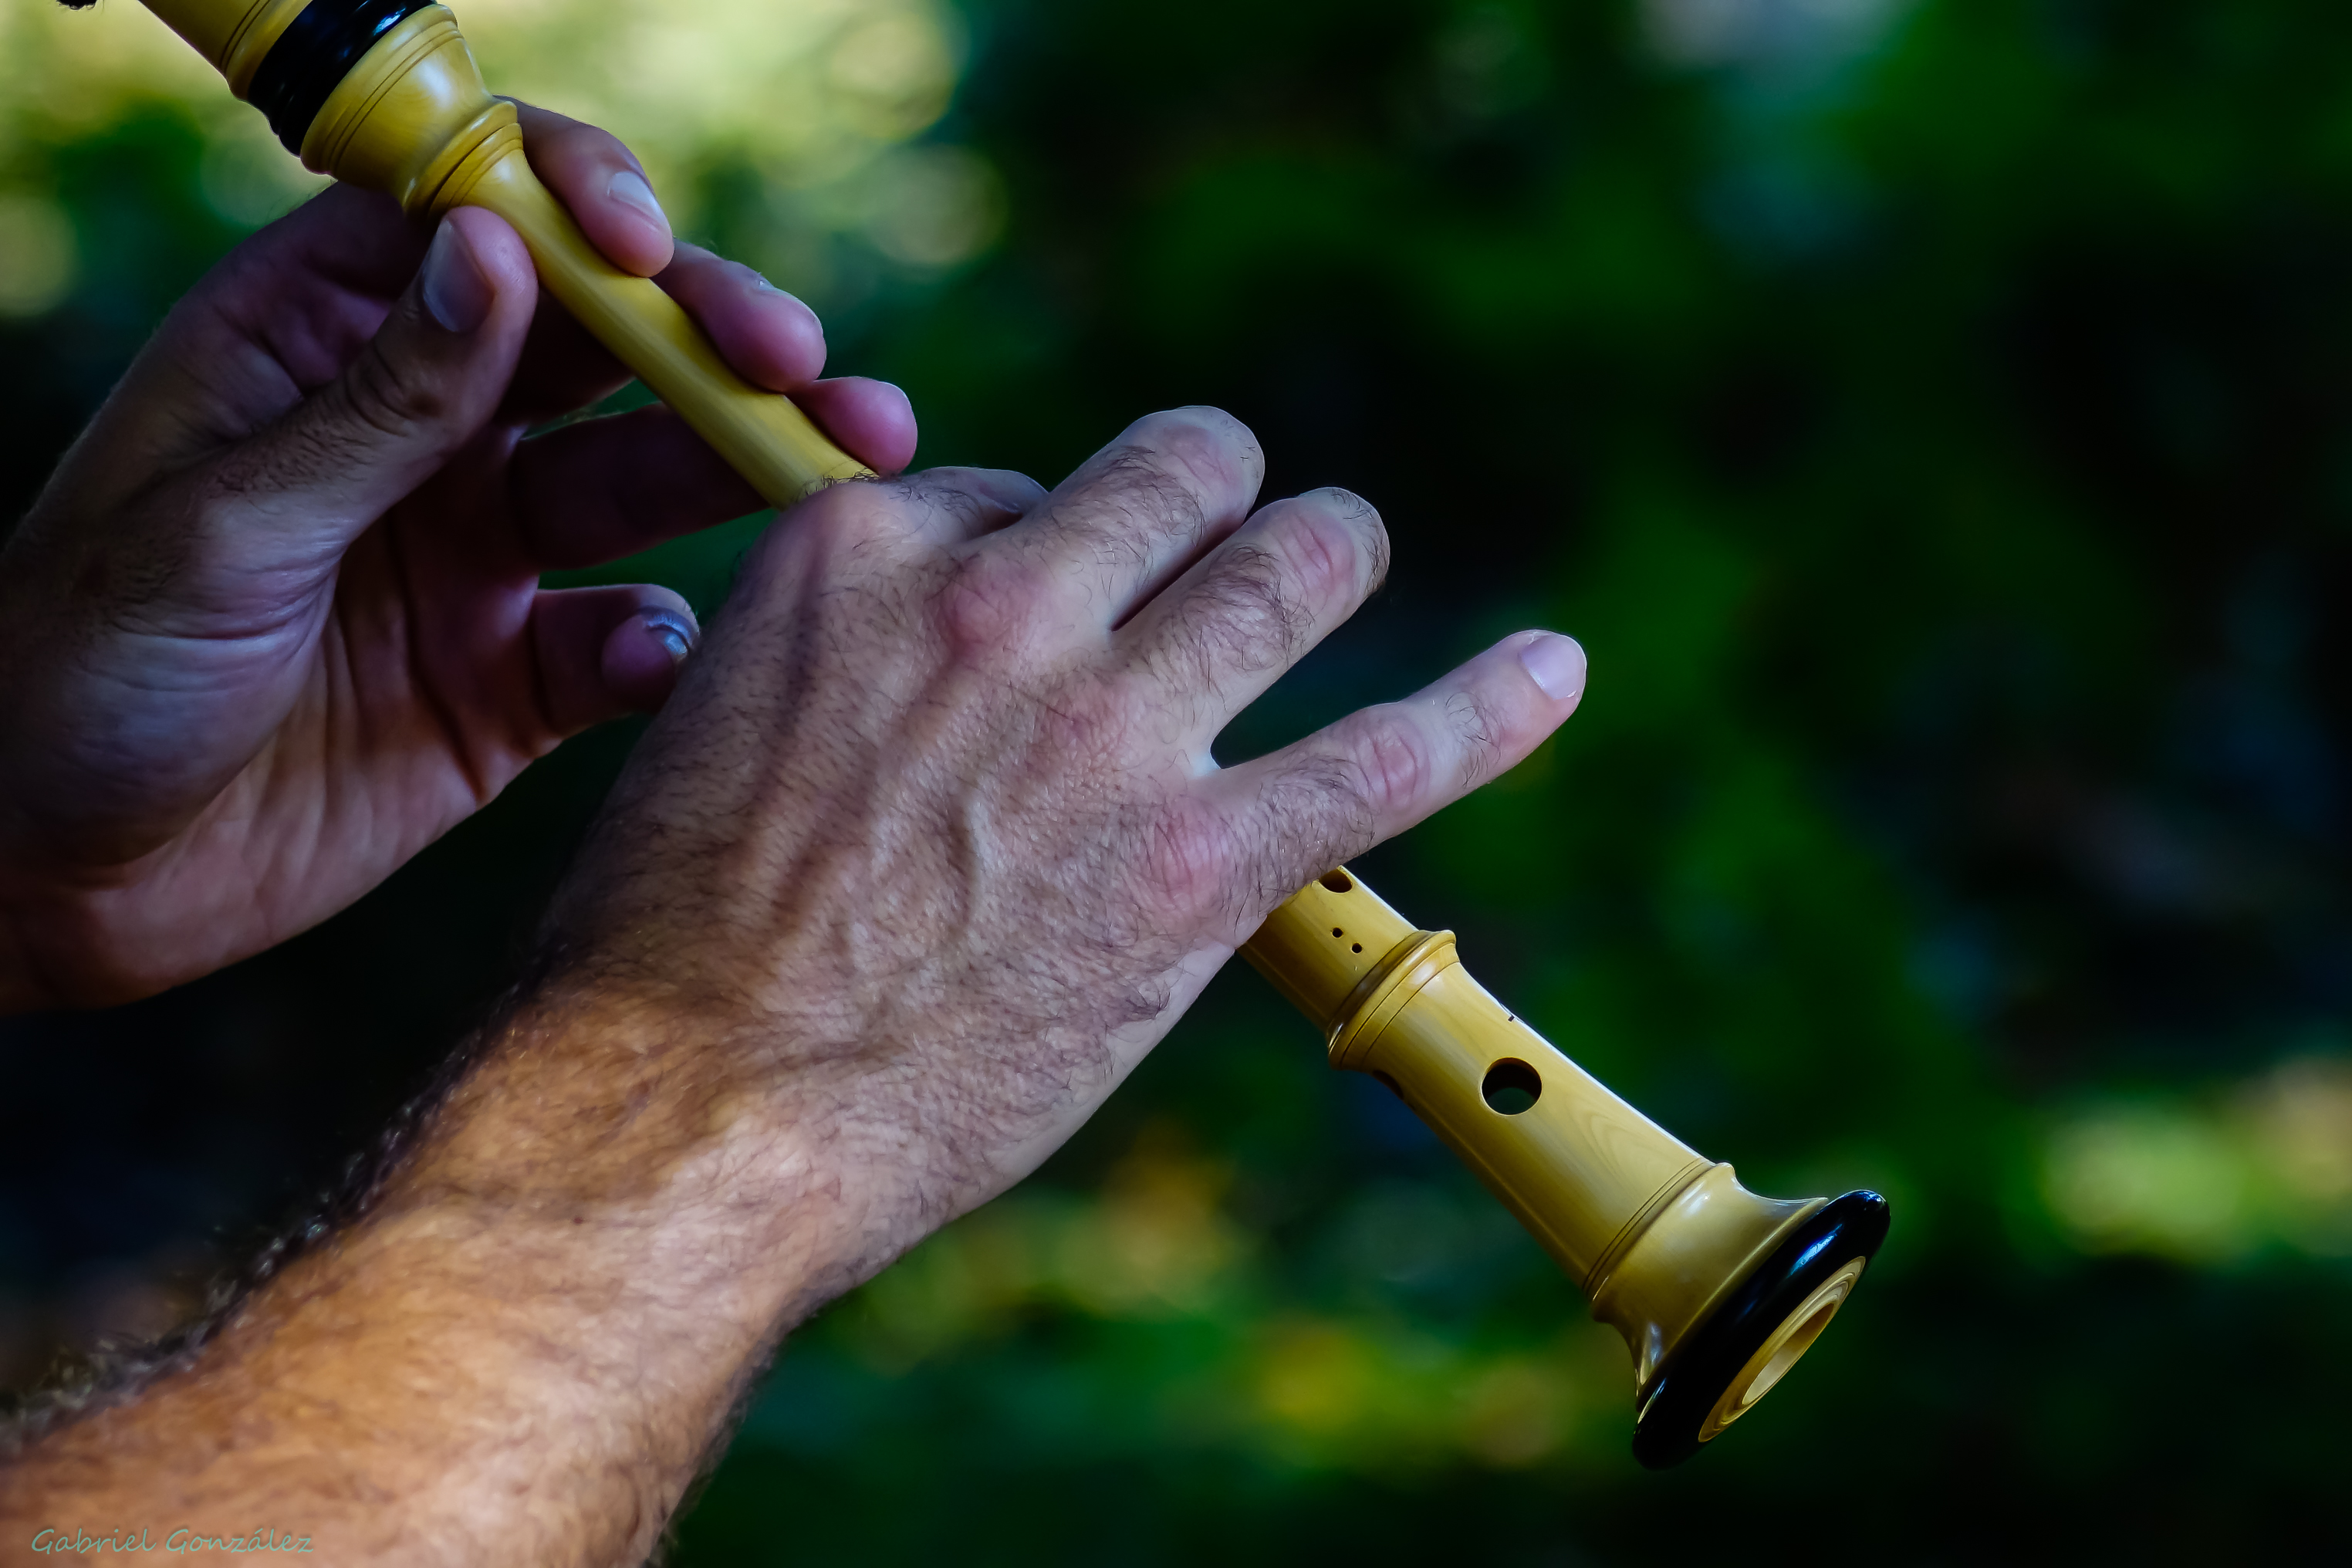
hand, people, street, explore, portrait, finger, green, color, explorer, musical instrument, close up, calle, gente, galicia, retrato, espana, marin, ggl1, gaby1, xovesphoto, varios, some, sonyrx10, rx10, gphoto, xelodegalicia, macro photography, mar ngaliciaespa a, gabrielcoru a, woodwind instrument